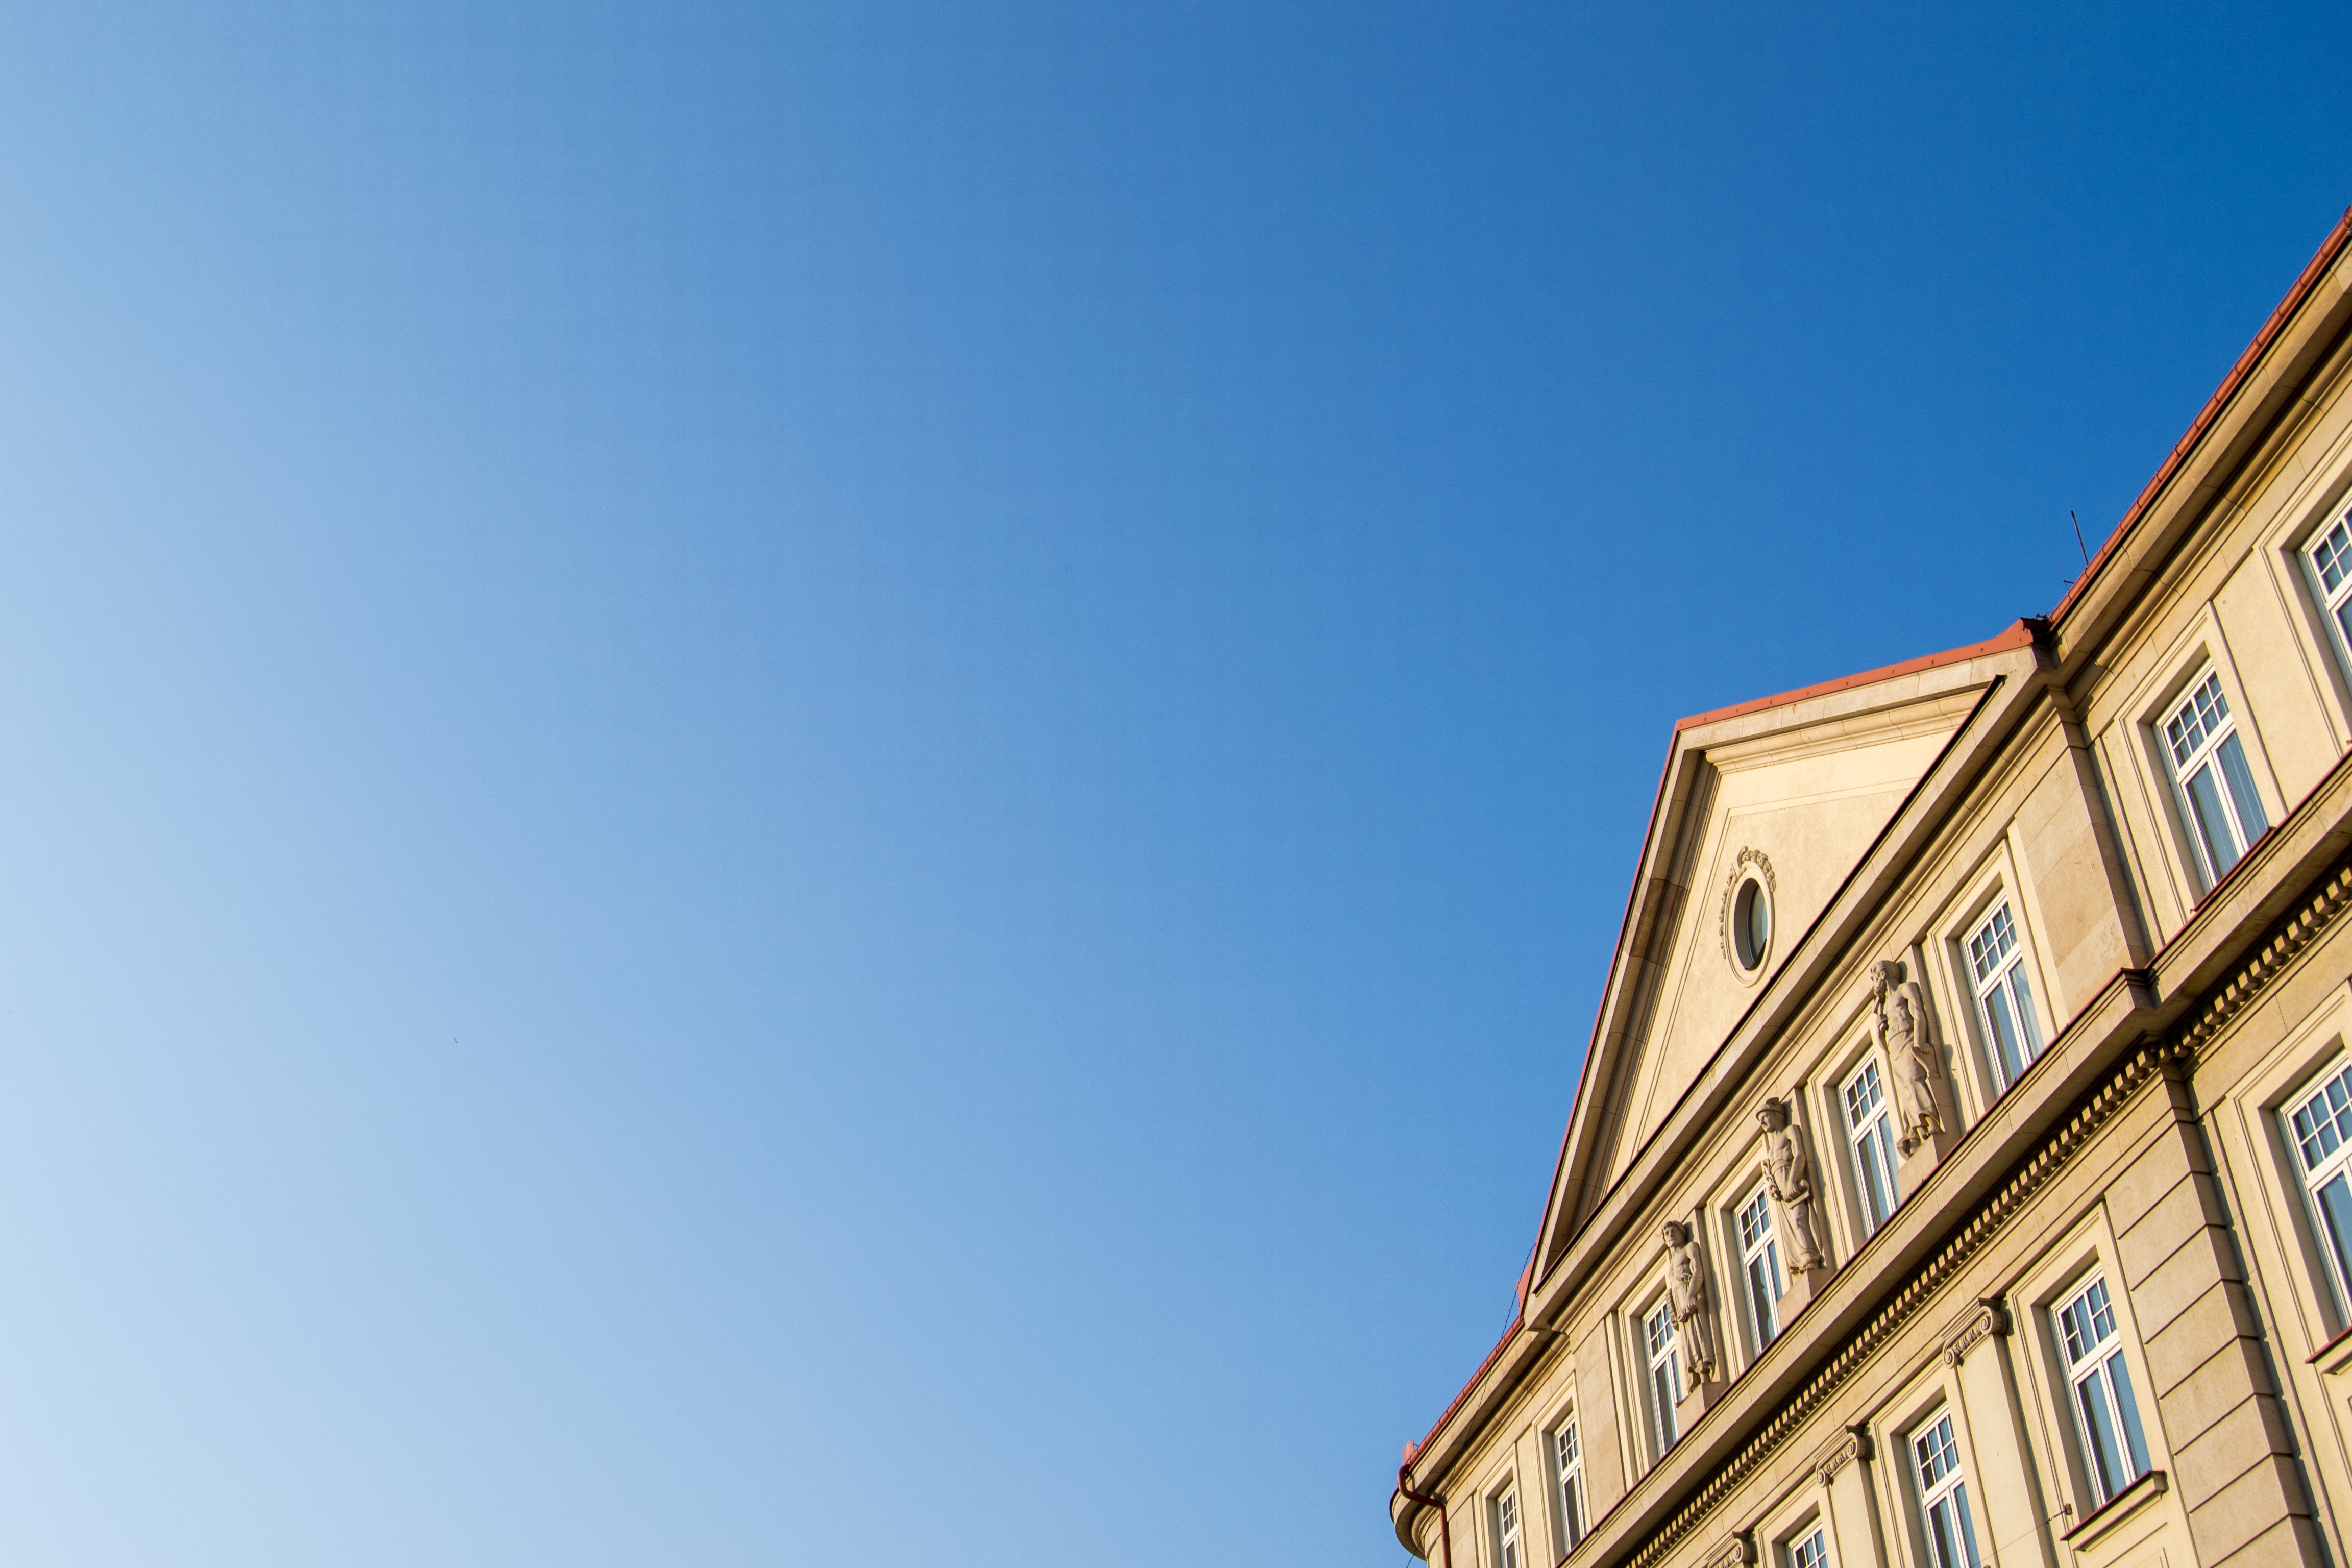
sky, skyscraper, tower, facade, blue